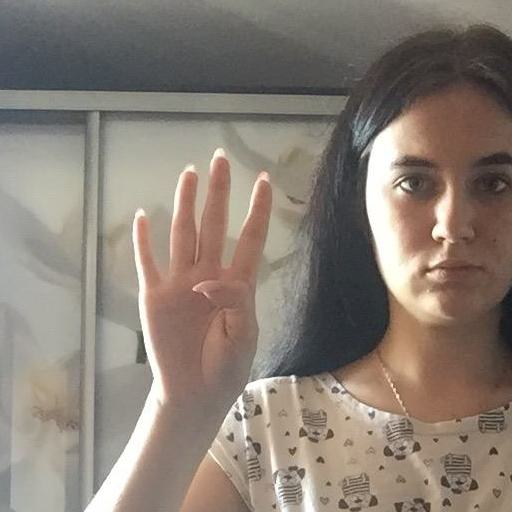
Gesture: four